H. F. Barrows Manufacturing Company Building

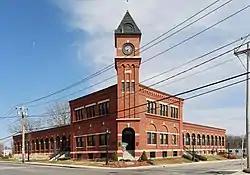
102 South Washington Street

The H.F. Barrows Manufacturing Company Building, now the North Attleborough Police Station, is a historic industrial building in North Attleborough, Massachusetts. The elegant brick building was built in 1905–06, and was home for many years to one of the town's most successful jewelry businesses. It was listed on the National Register of Historic Places in 2001. Today the building serves as the headquarters for the North Attleborough Police Department.